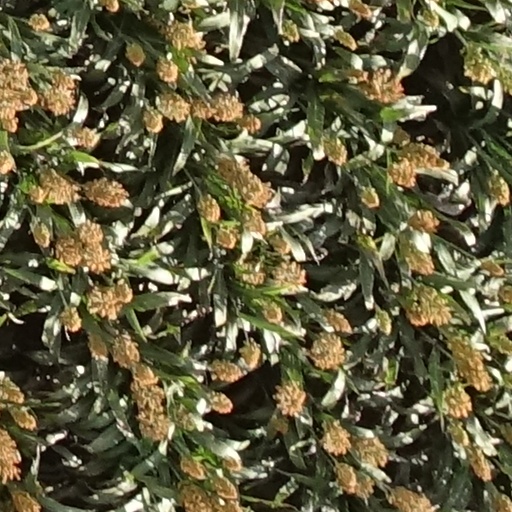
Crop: sorghum